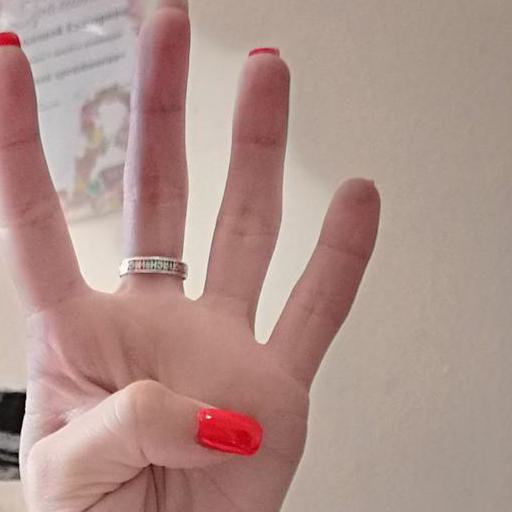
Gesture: four